Switzerland

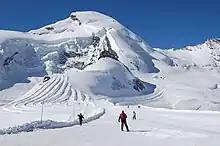
Ski area over the glaciers of Saas-Fee

The densest rail network in Europe spans and carried 614 million passengers in 2023. In 2023, each Swiss resident travelled on average by rail, more than any other European country. Virtually 100% of the network is electrified. 60% of the network is operated by the Swiss Federal Railways (SBB CFF FFS). Besides the second largest standard gauge railway company, BLS AG, two railways companies operate on narrow gauge networks: the Rhaetian Railway (RhB) in Graubünden, which includes some World Heritage lines, and the Matterhorn Gotthard Bahn (MGB), which co-operates with RhB the Glacier Express between Zermatt and St. Moritz/Davos. Switzerland operates the world's longest and deepest railway tunnel and the first flat, low-level route through the Alps, the Gotthard Base Tunnel, the largest part of the New Railway Link through the Alps (NRLA) project.